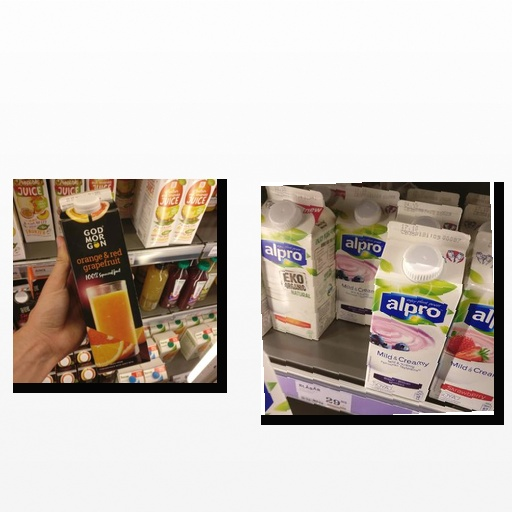
Food items: soyghurt, orange_red_grapefruit_juice